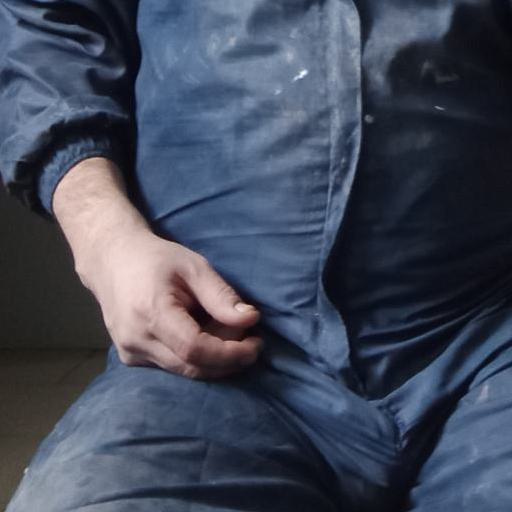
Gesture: no_gesture